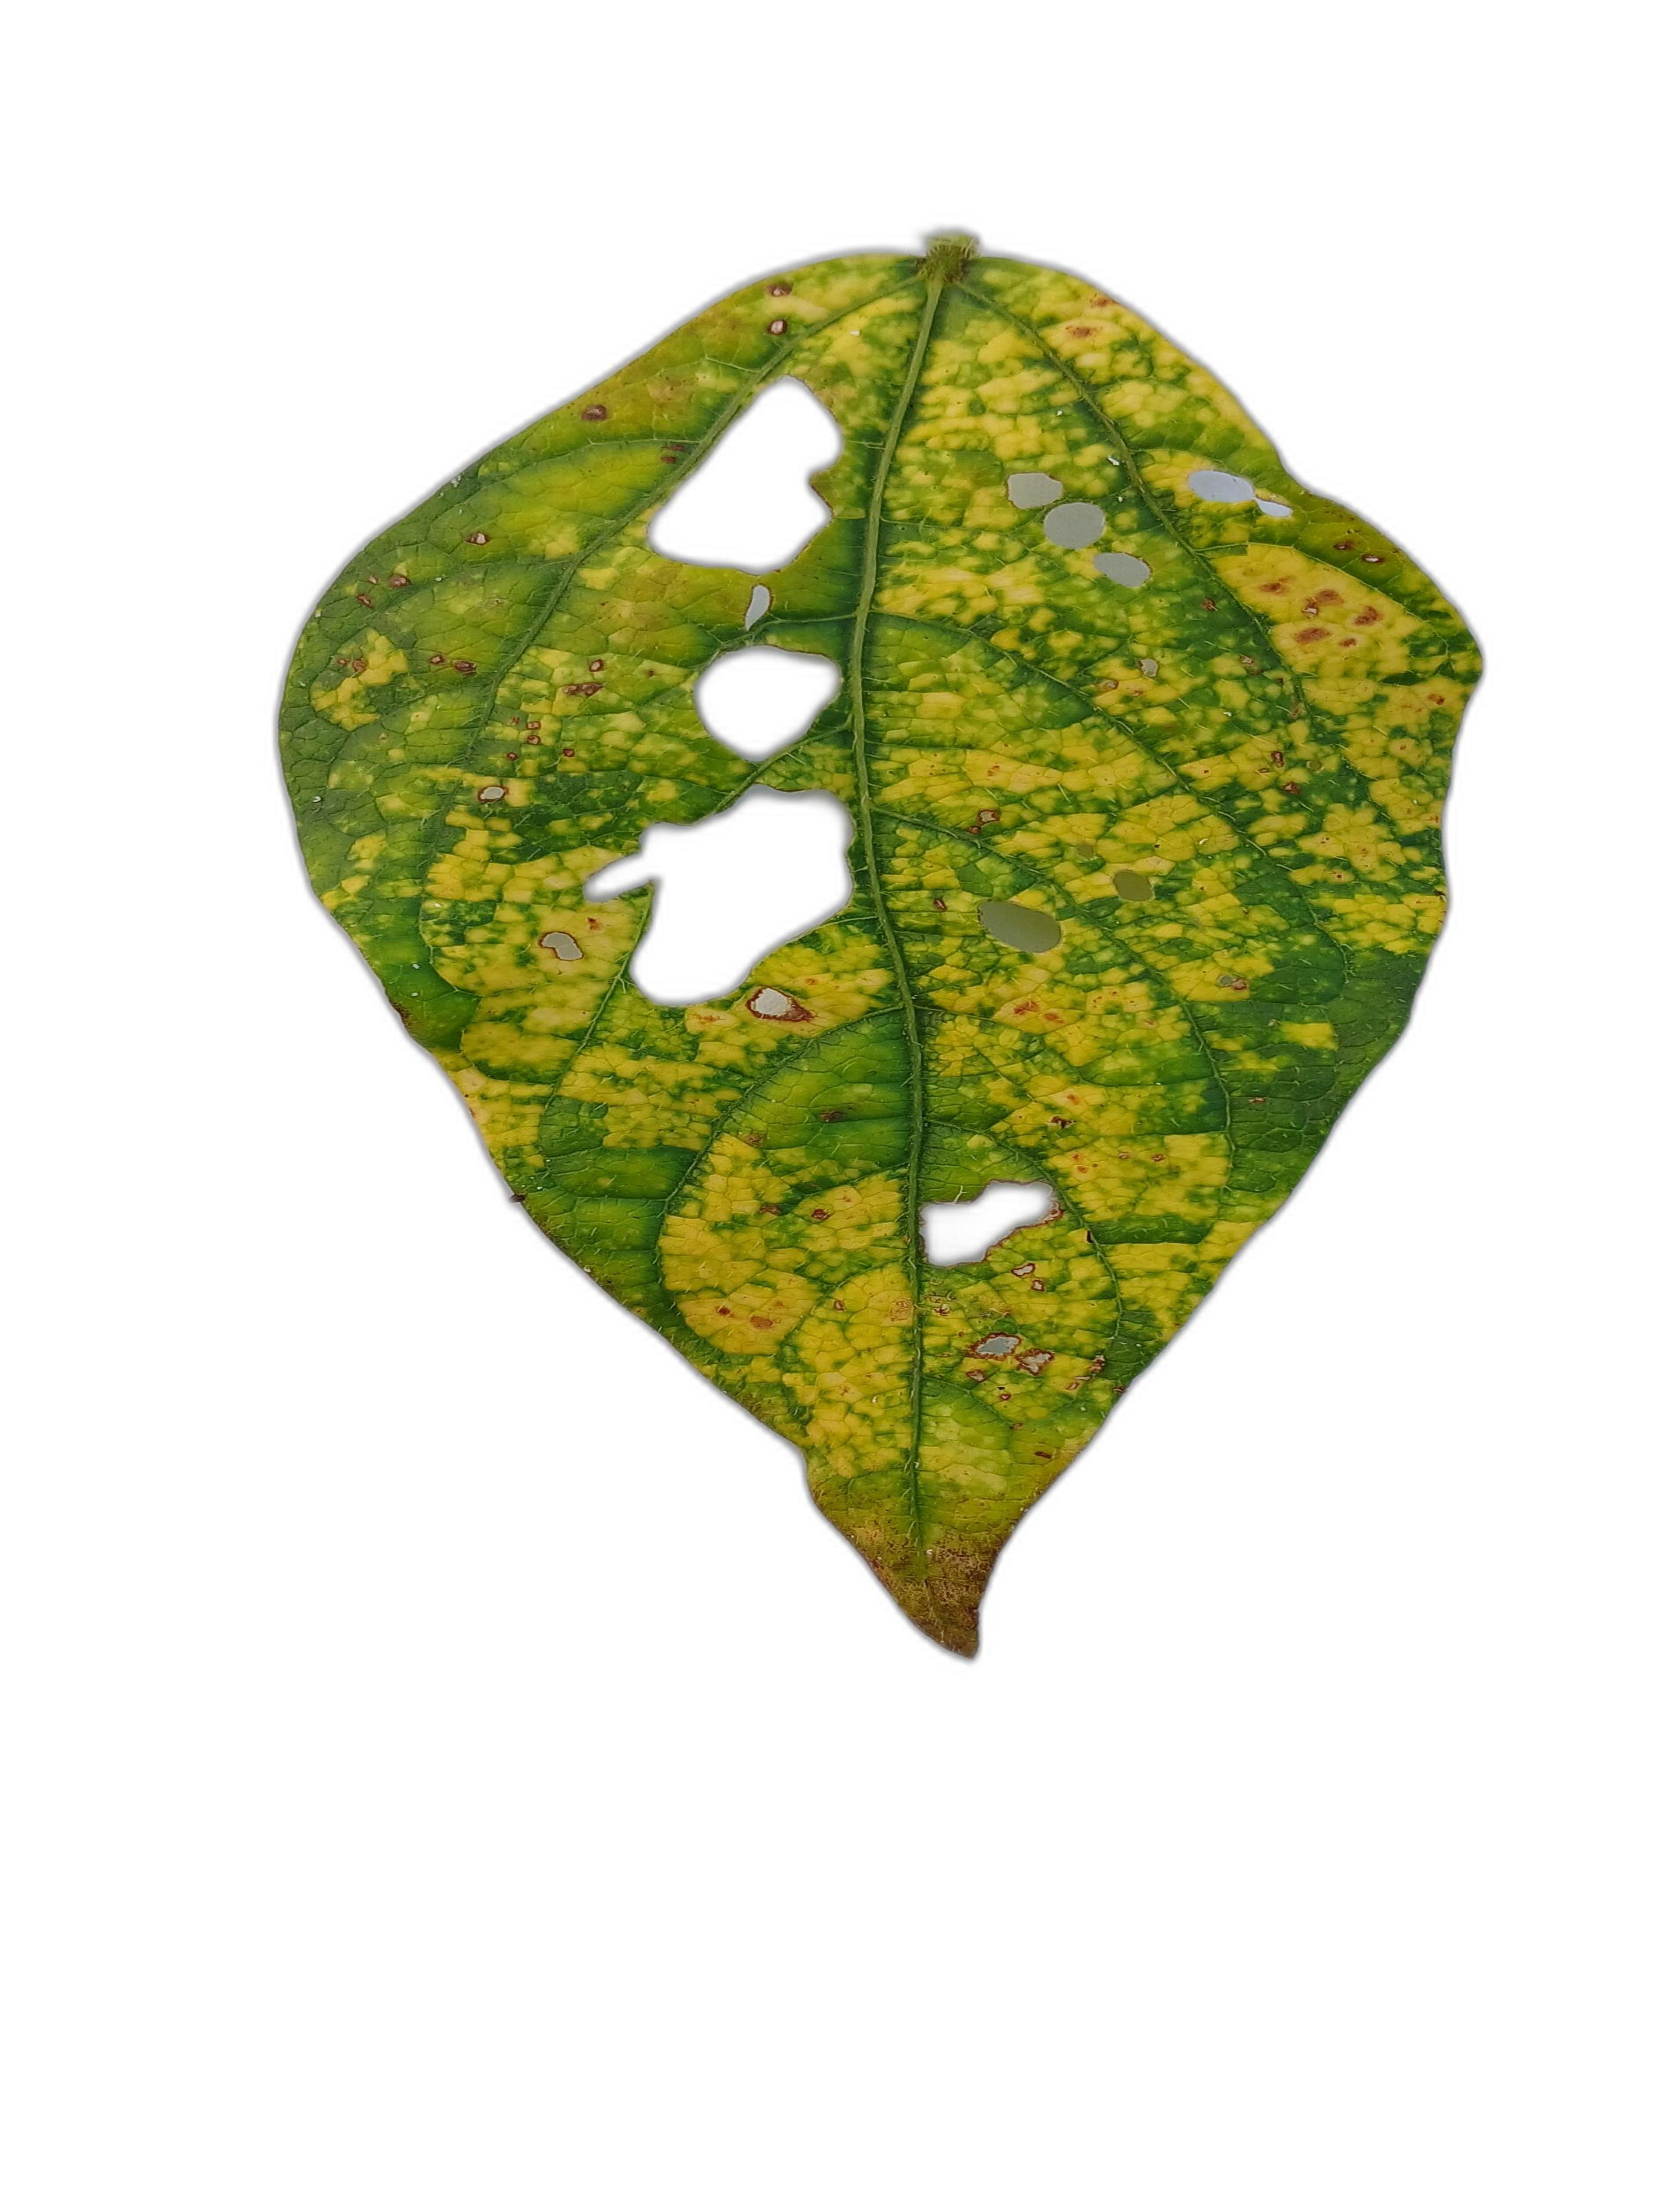
Label: Yellow Mosaic